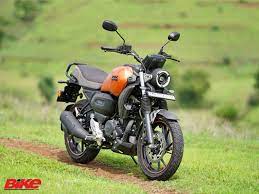
Vehicle type: Motorcycles